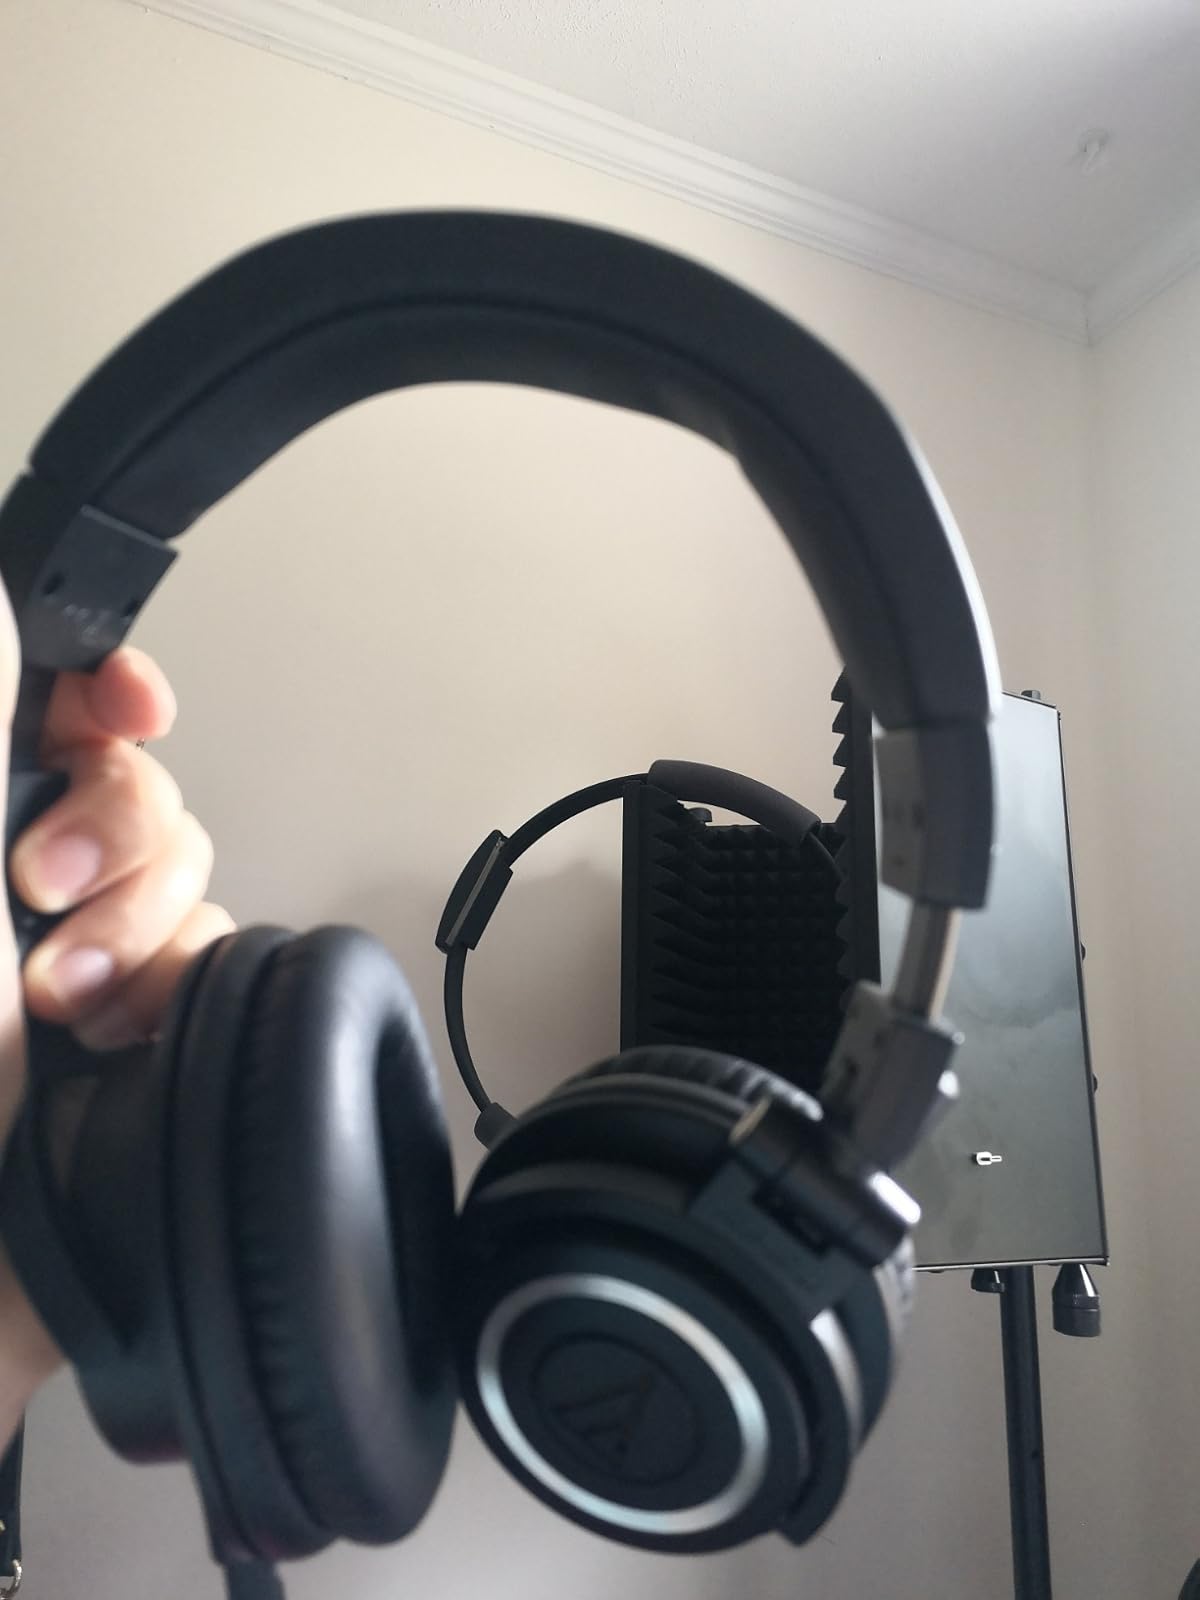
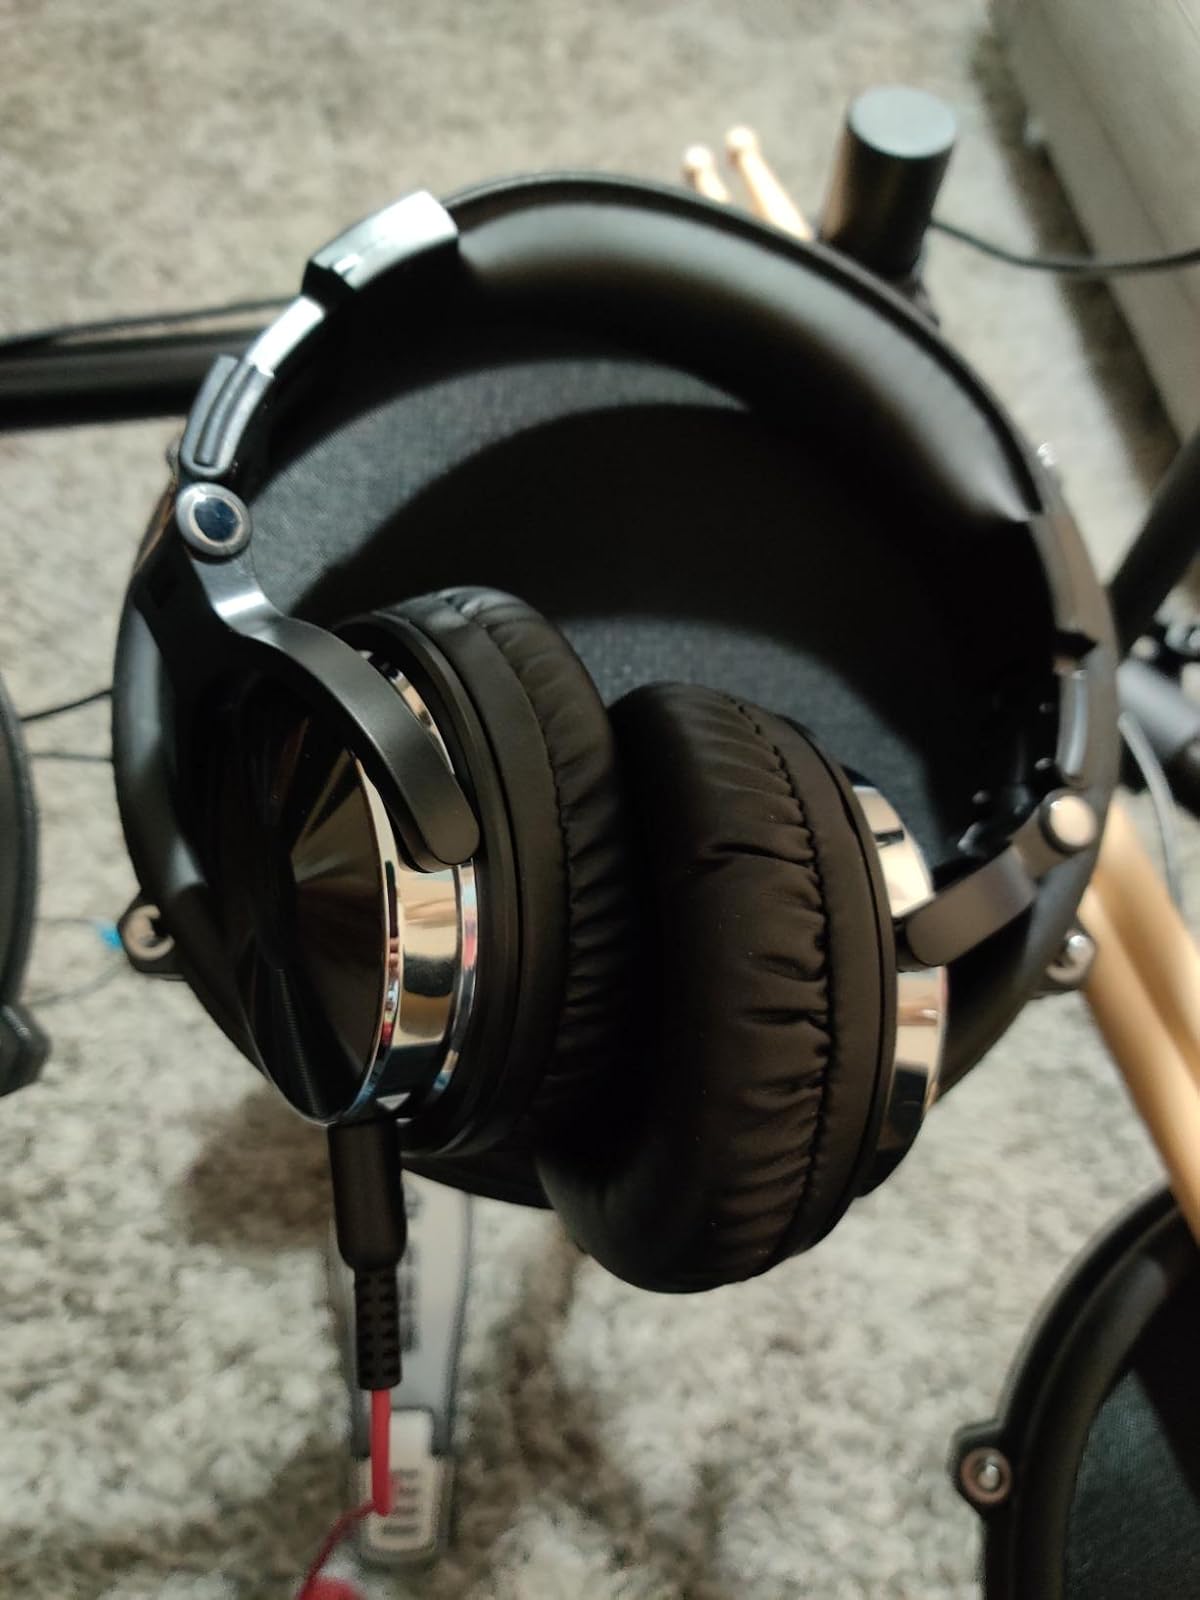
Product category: headphones
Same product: no